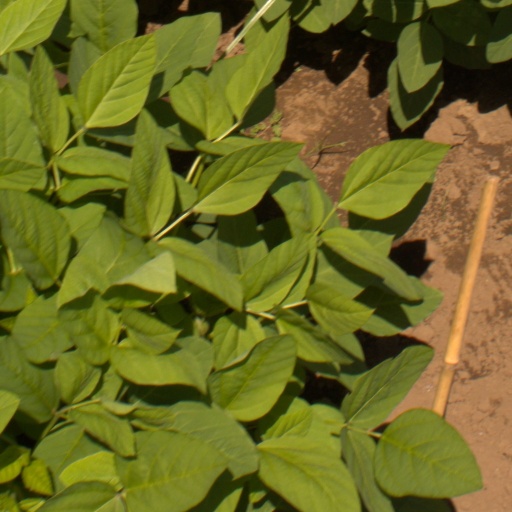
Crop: soybean